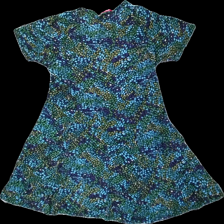
View: back
Type: Dress
Category: Ladies
Brand: Indiska
Colors: Green, Yellow, Black, Purple, Turquoise
Material: 100% bomulll
Pattern: Other
Cut: C-collar
Size: XL
Season: All
Damage: luddig
Damage location: middle center
Damage 2: luddig
Damage 2 location: middle center
Price range: <50
Recommended usage: Reuse
Description: t-shirt klänning med olika mönster